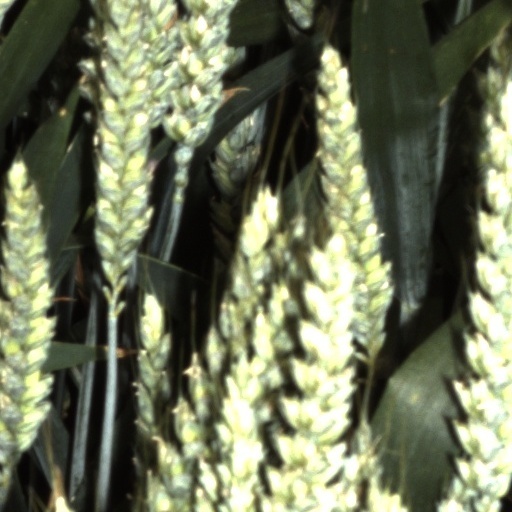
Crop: wheat